Rivian

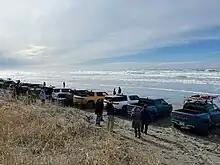
Emerald City Rivian Club meetup at the Westport, WA beach

Rivian entered into a commercial agreement with its investor Amazon, Inc. in February 2019. By September 2019, Amazon's Logistics division had agreed to collaborate with Rivian to design, produce, and purchase 100,000 electric delivery vehicles (EDVs). Initial plans suggested a first delivery date in 2021. , Amazon expected to have as many as 10,000 electric vans in operation by 2022, but was not planning to take delivery of the entire 100,000 Rivian vans the contract calls for until 2030. In November 2022, Rivian announced that it had delivered 1,000 EDVs to Amazon. The Rivian collaboration is part of Amazon's plan to convert its delivery fleet to 100% renewable energy by 2030.